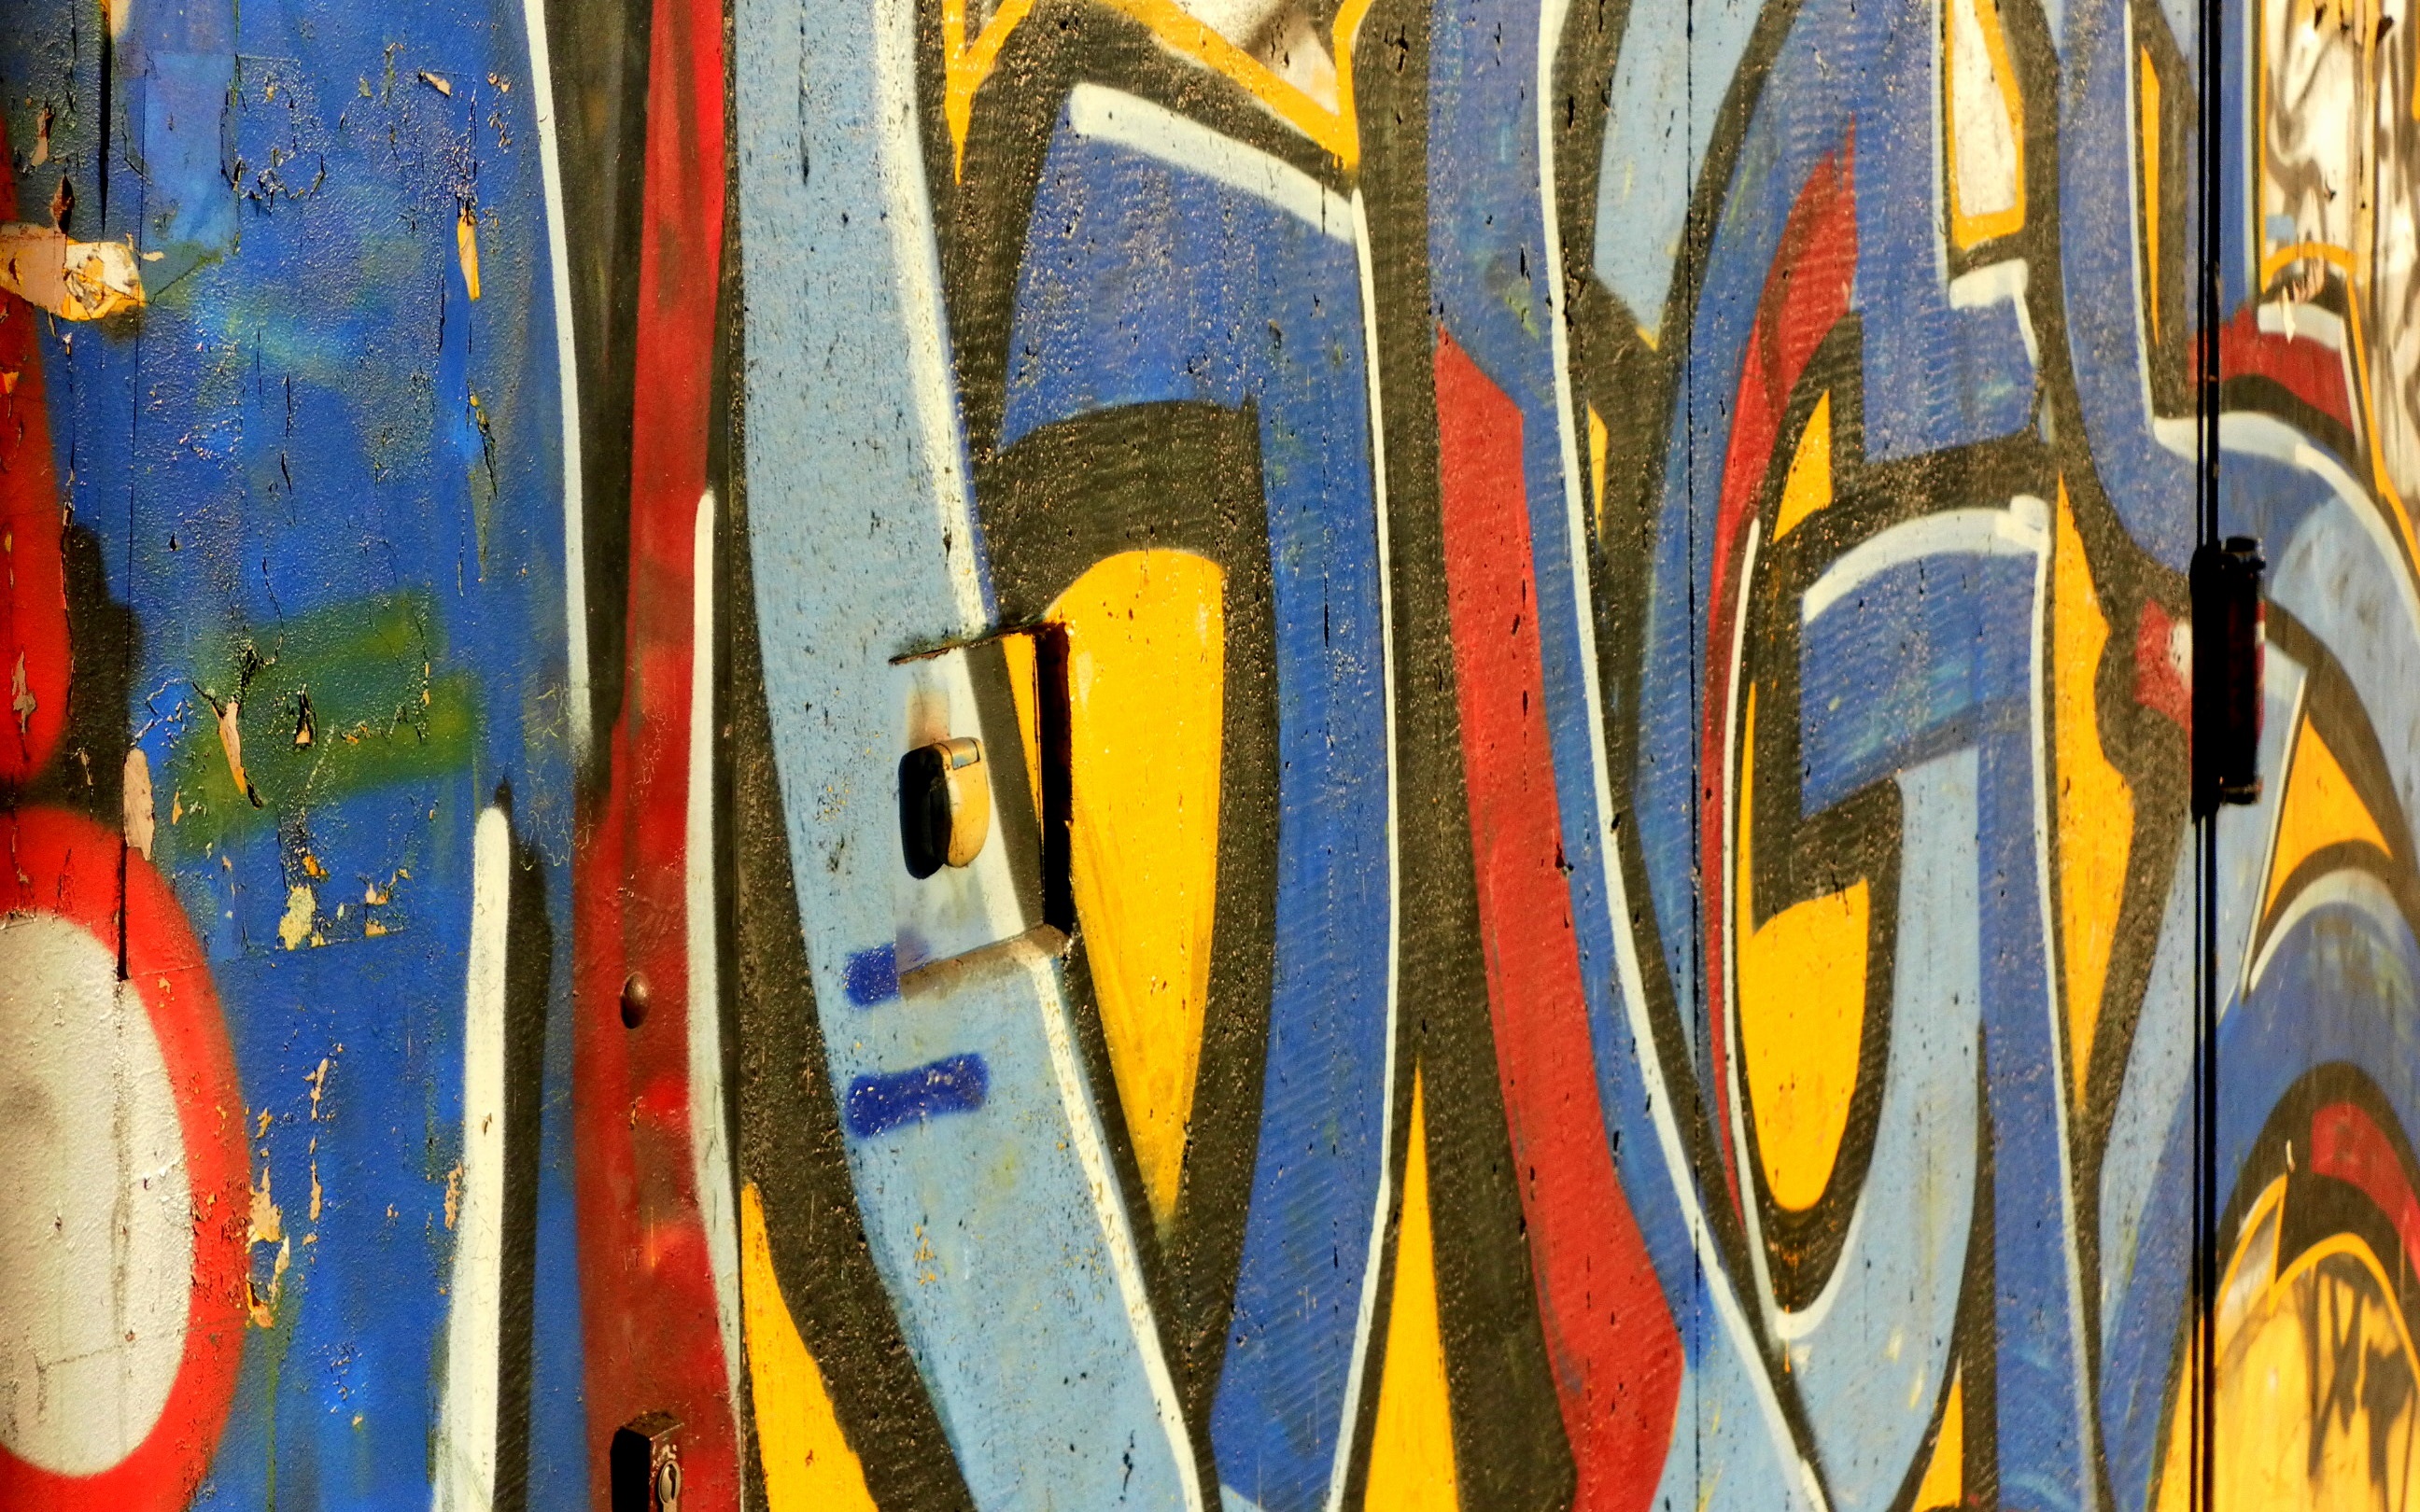
city, wall, color, graffiti, painting, art, mural, berlin, modern art, acrylic paint, colorful wall